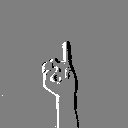
ASL letter: i